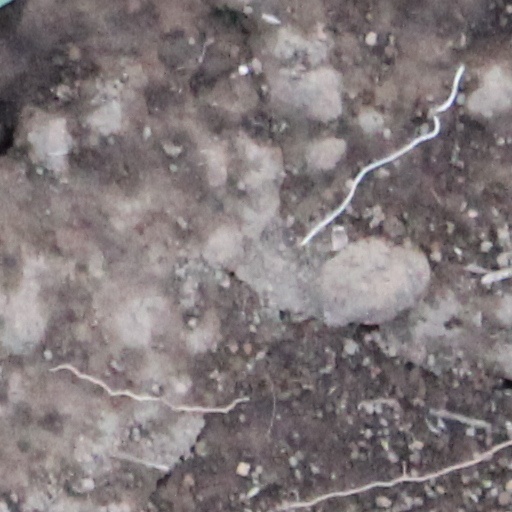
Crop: wheat